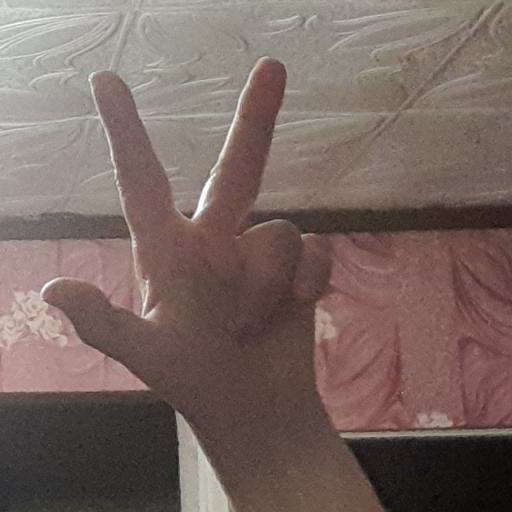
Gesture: three2